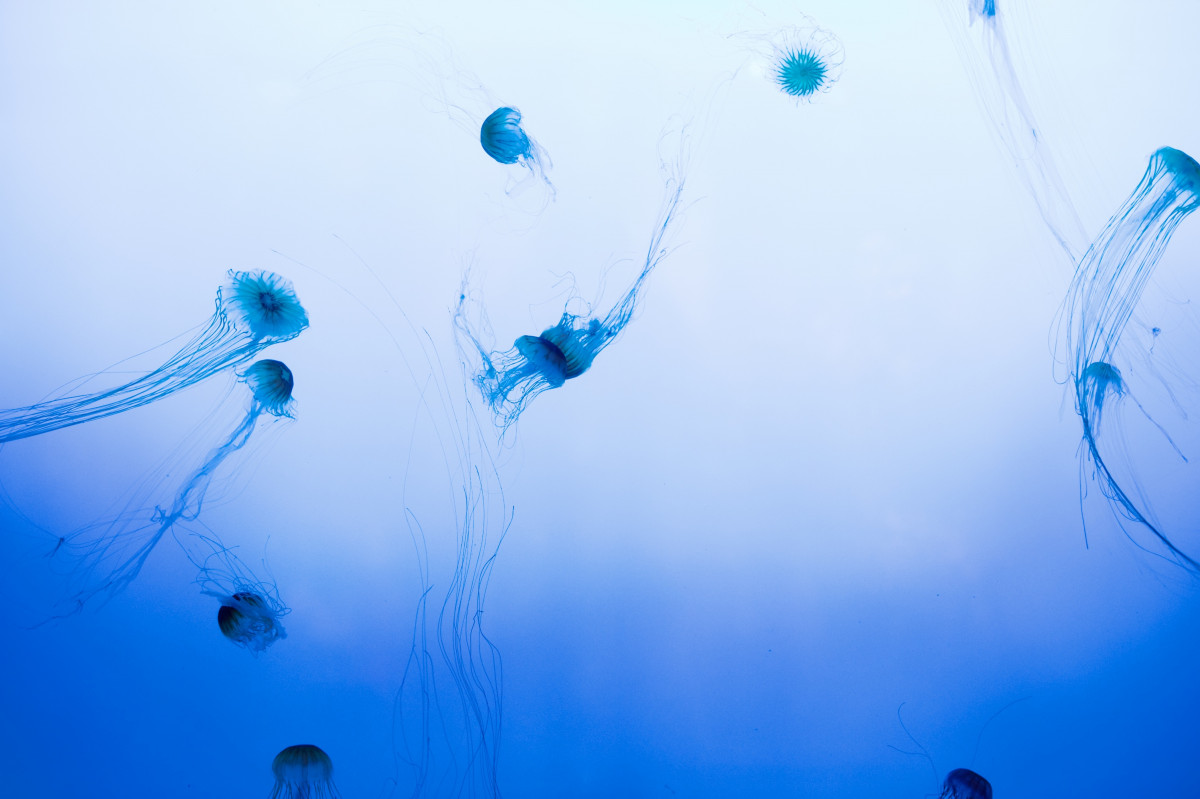
Tags: wave, underwater, jellyfish, blue, aquatic, toy, water sport, atmosphere of earth, windsports